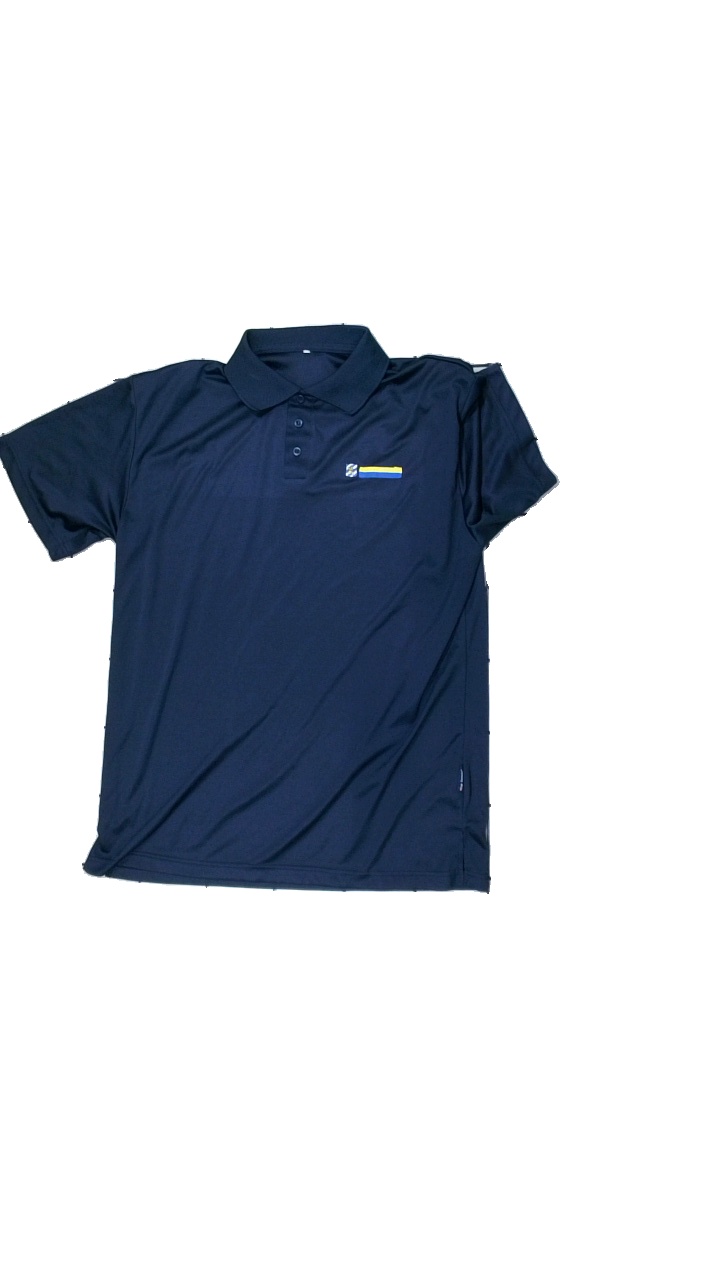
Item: Shirt (Men)
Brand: Missing
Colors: Blue
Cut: Regular
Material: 100% polyester
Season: All
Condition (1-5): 3
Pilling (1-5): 4
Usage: Export
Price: <50